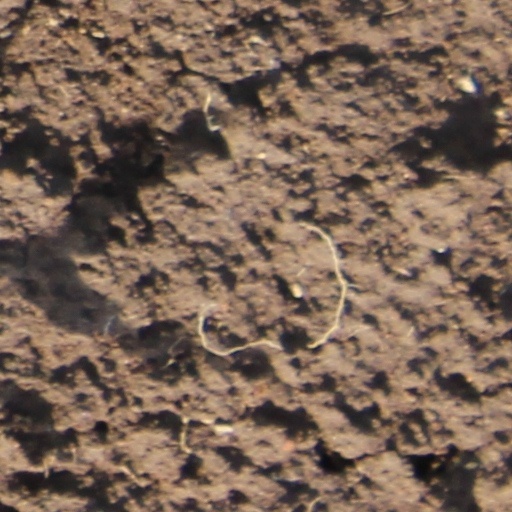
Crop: wheat